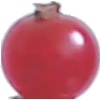
Label: redcurrant